Valencia Hotel Group

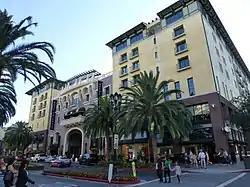
Hotel Valencia Santana Row, in San Jose, California

Valencia Hotel Group was founded in the mid-1990s by Doyle A. Graham, Sr., who was the managing director of the Hotel Galvez in Galveston in the late 1950s and early 1960s. His son, Doyle A. Graham Jr., serves as President and CEO.